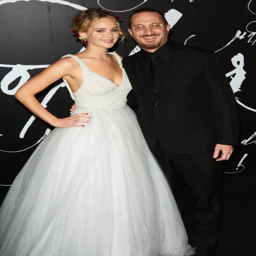
actor and film director attend the premiere at